Organoniobium chemistry

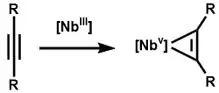
The adducts from Nb(III) and alkynes are often described as metallacyclopropenes.

Similar to other d transition metals, Nb(III) produce adducts with alkynes. These derivatives are sometimes called Nb(V) alkenediyls metallacyclopropenes.